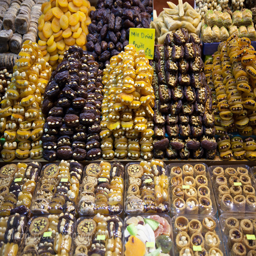
sweet treats for sale in the spice market